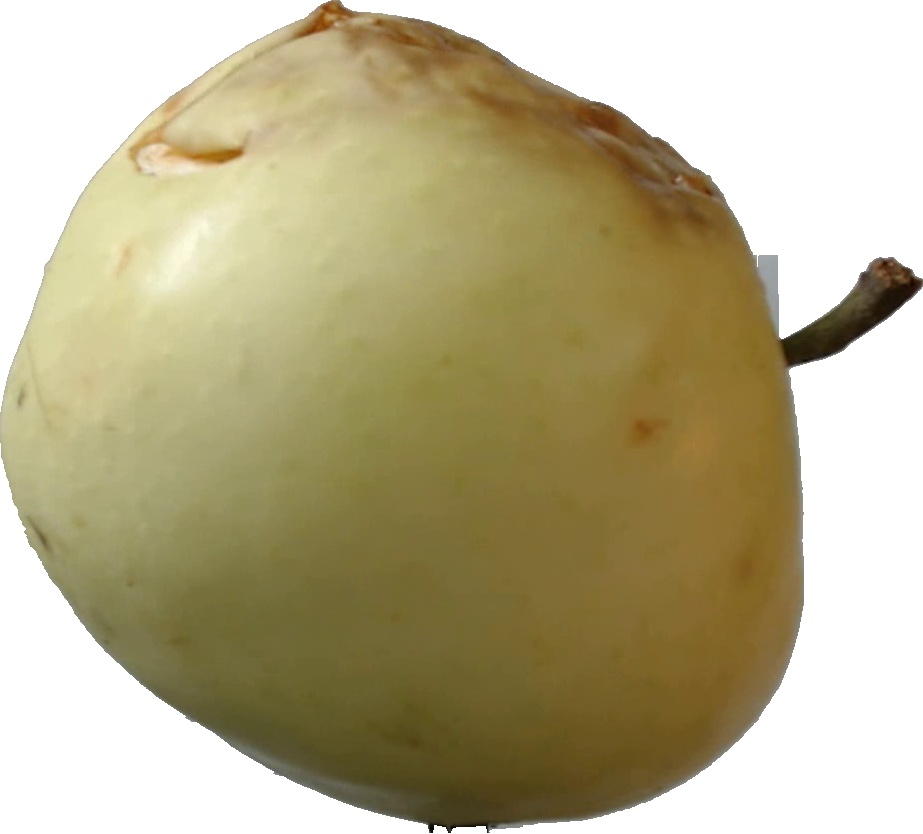
Label: apple_hit_1